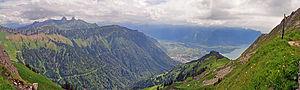
Panorámica desde los Rochers de Naye